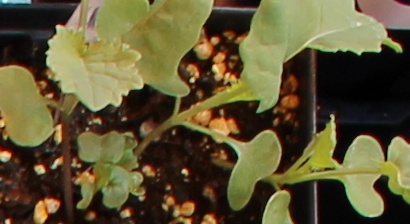
Label: Canola